Doina Furcoi

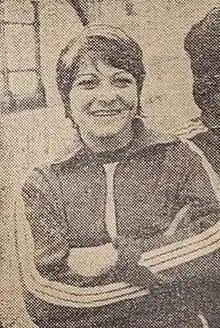
Doina Furcoi Solomonov

Doina Furcoi Solomonov (born 4 September 1945 in Miloșești, Ialomița County) is a former Romanian handball player who competed in the 1976 Summer Olympics.